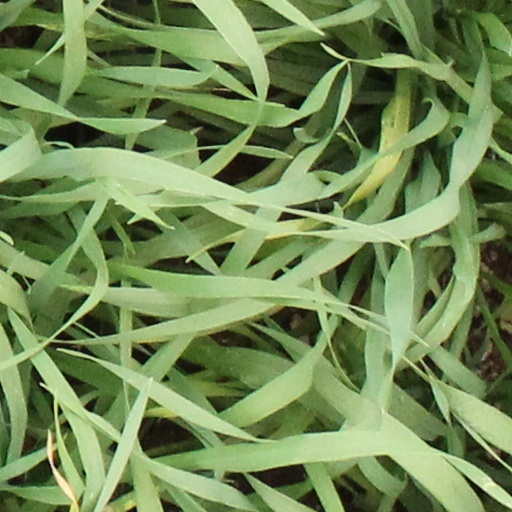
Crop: wheat